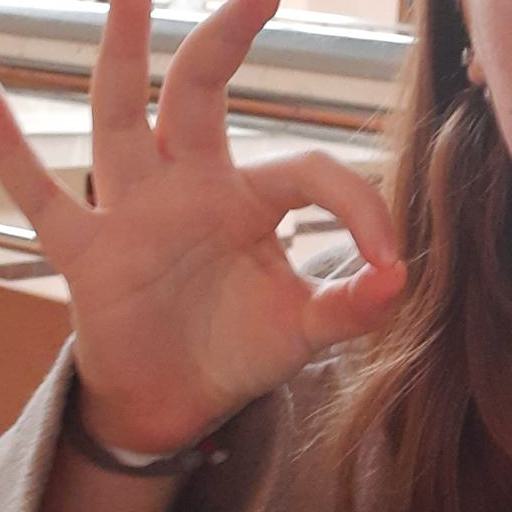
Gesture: ok